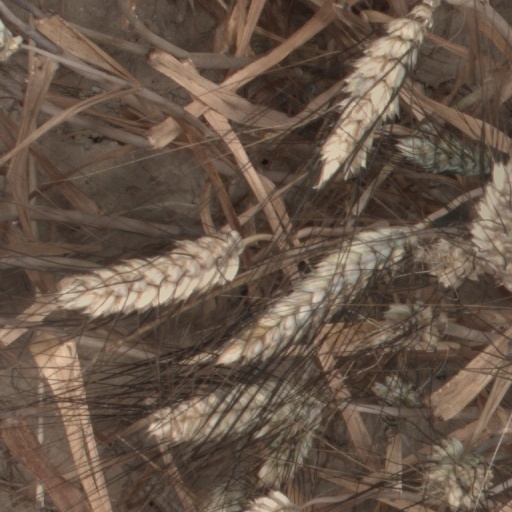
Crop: wheat